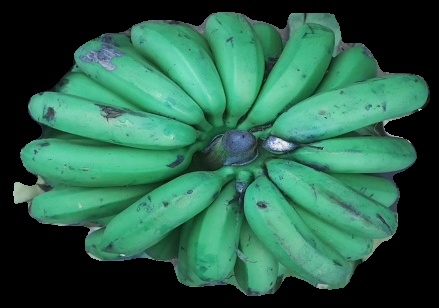
Variety: pachbale
Grade: grade2